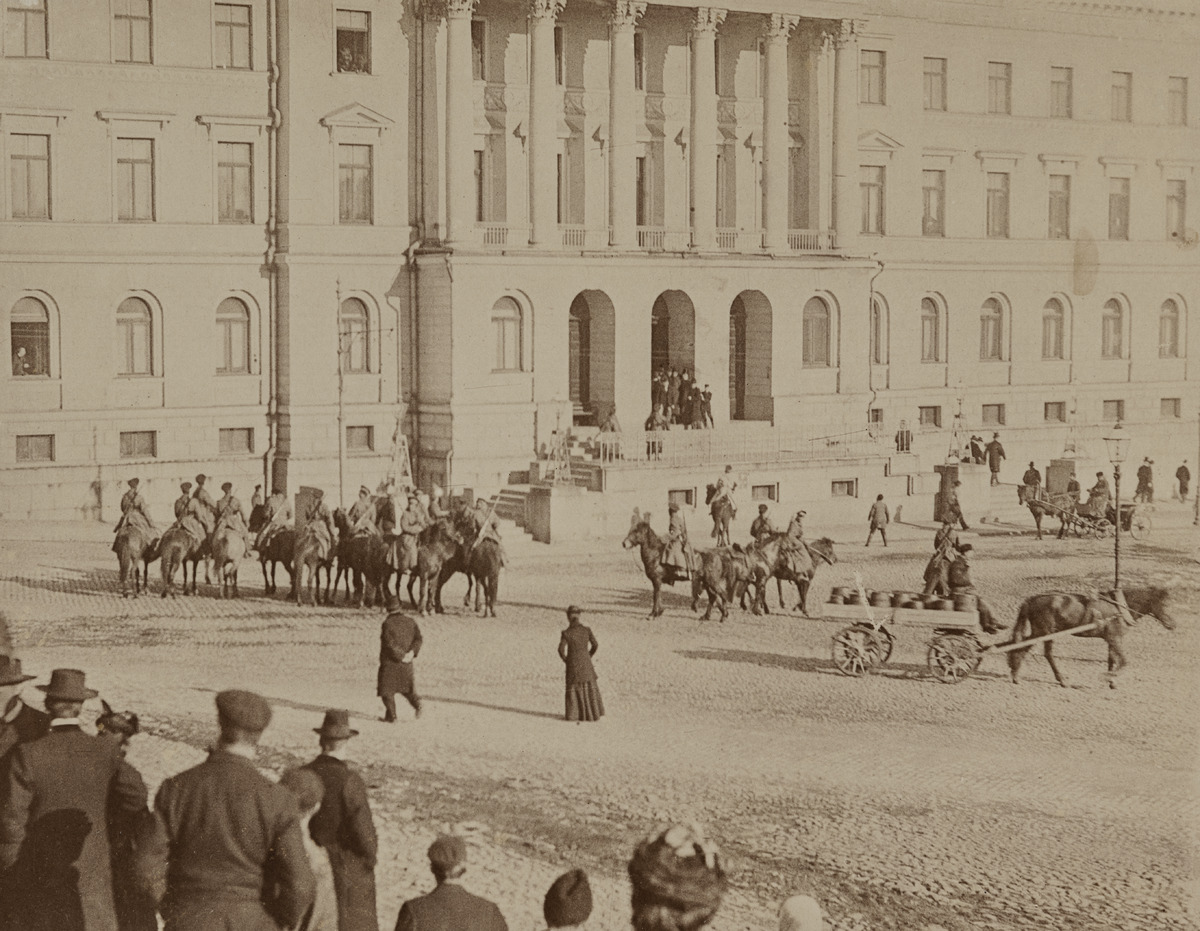
Laittomia asevelvollisuuskutsuntoja vastustava mielenosoitus Senaatintorilla, Senaatin linnan edessä, kuvattu klo 16
sisällön kuvaus: Laittomia asevelvollisuuskutsuntoja vastustava mielenosoitus Senaatintorilla, Senaatin linnan edessä, kuvattu klo 16.15. mustavalkoinen
Kuvaaja: Rundman, Emil, valokuvaaja
Ajankohta: kuvausaika 18.04.1902
Paikka: Suomi, Uusimaa, Helsinki, Kruununhaka Helsinki, Senaatintori
Aiheet: autonomian aika, sortovuodet, mielenosoitukset, joukkoliikkeet, tunteet, isänmaallisuus, torit, poliittinen osallistuminen, Valtioneuvoston linna, hevoset